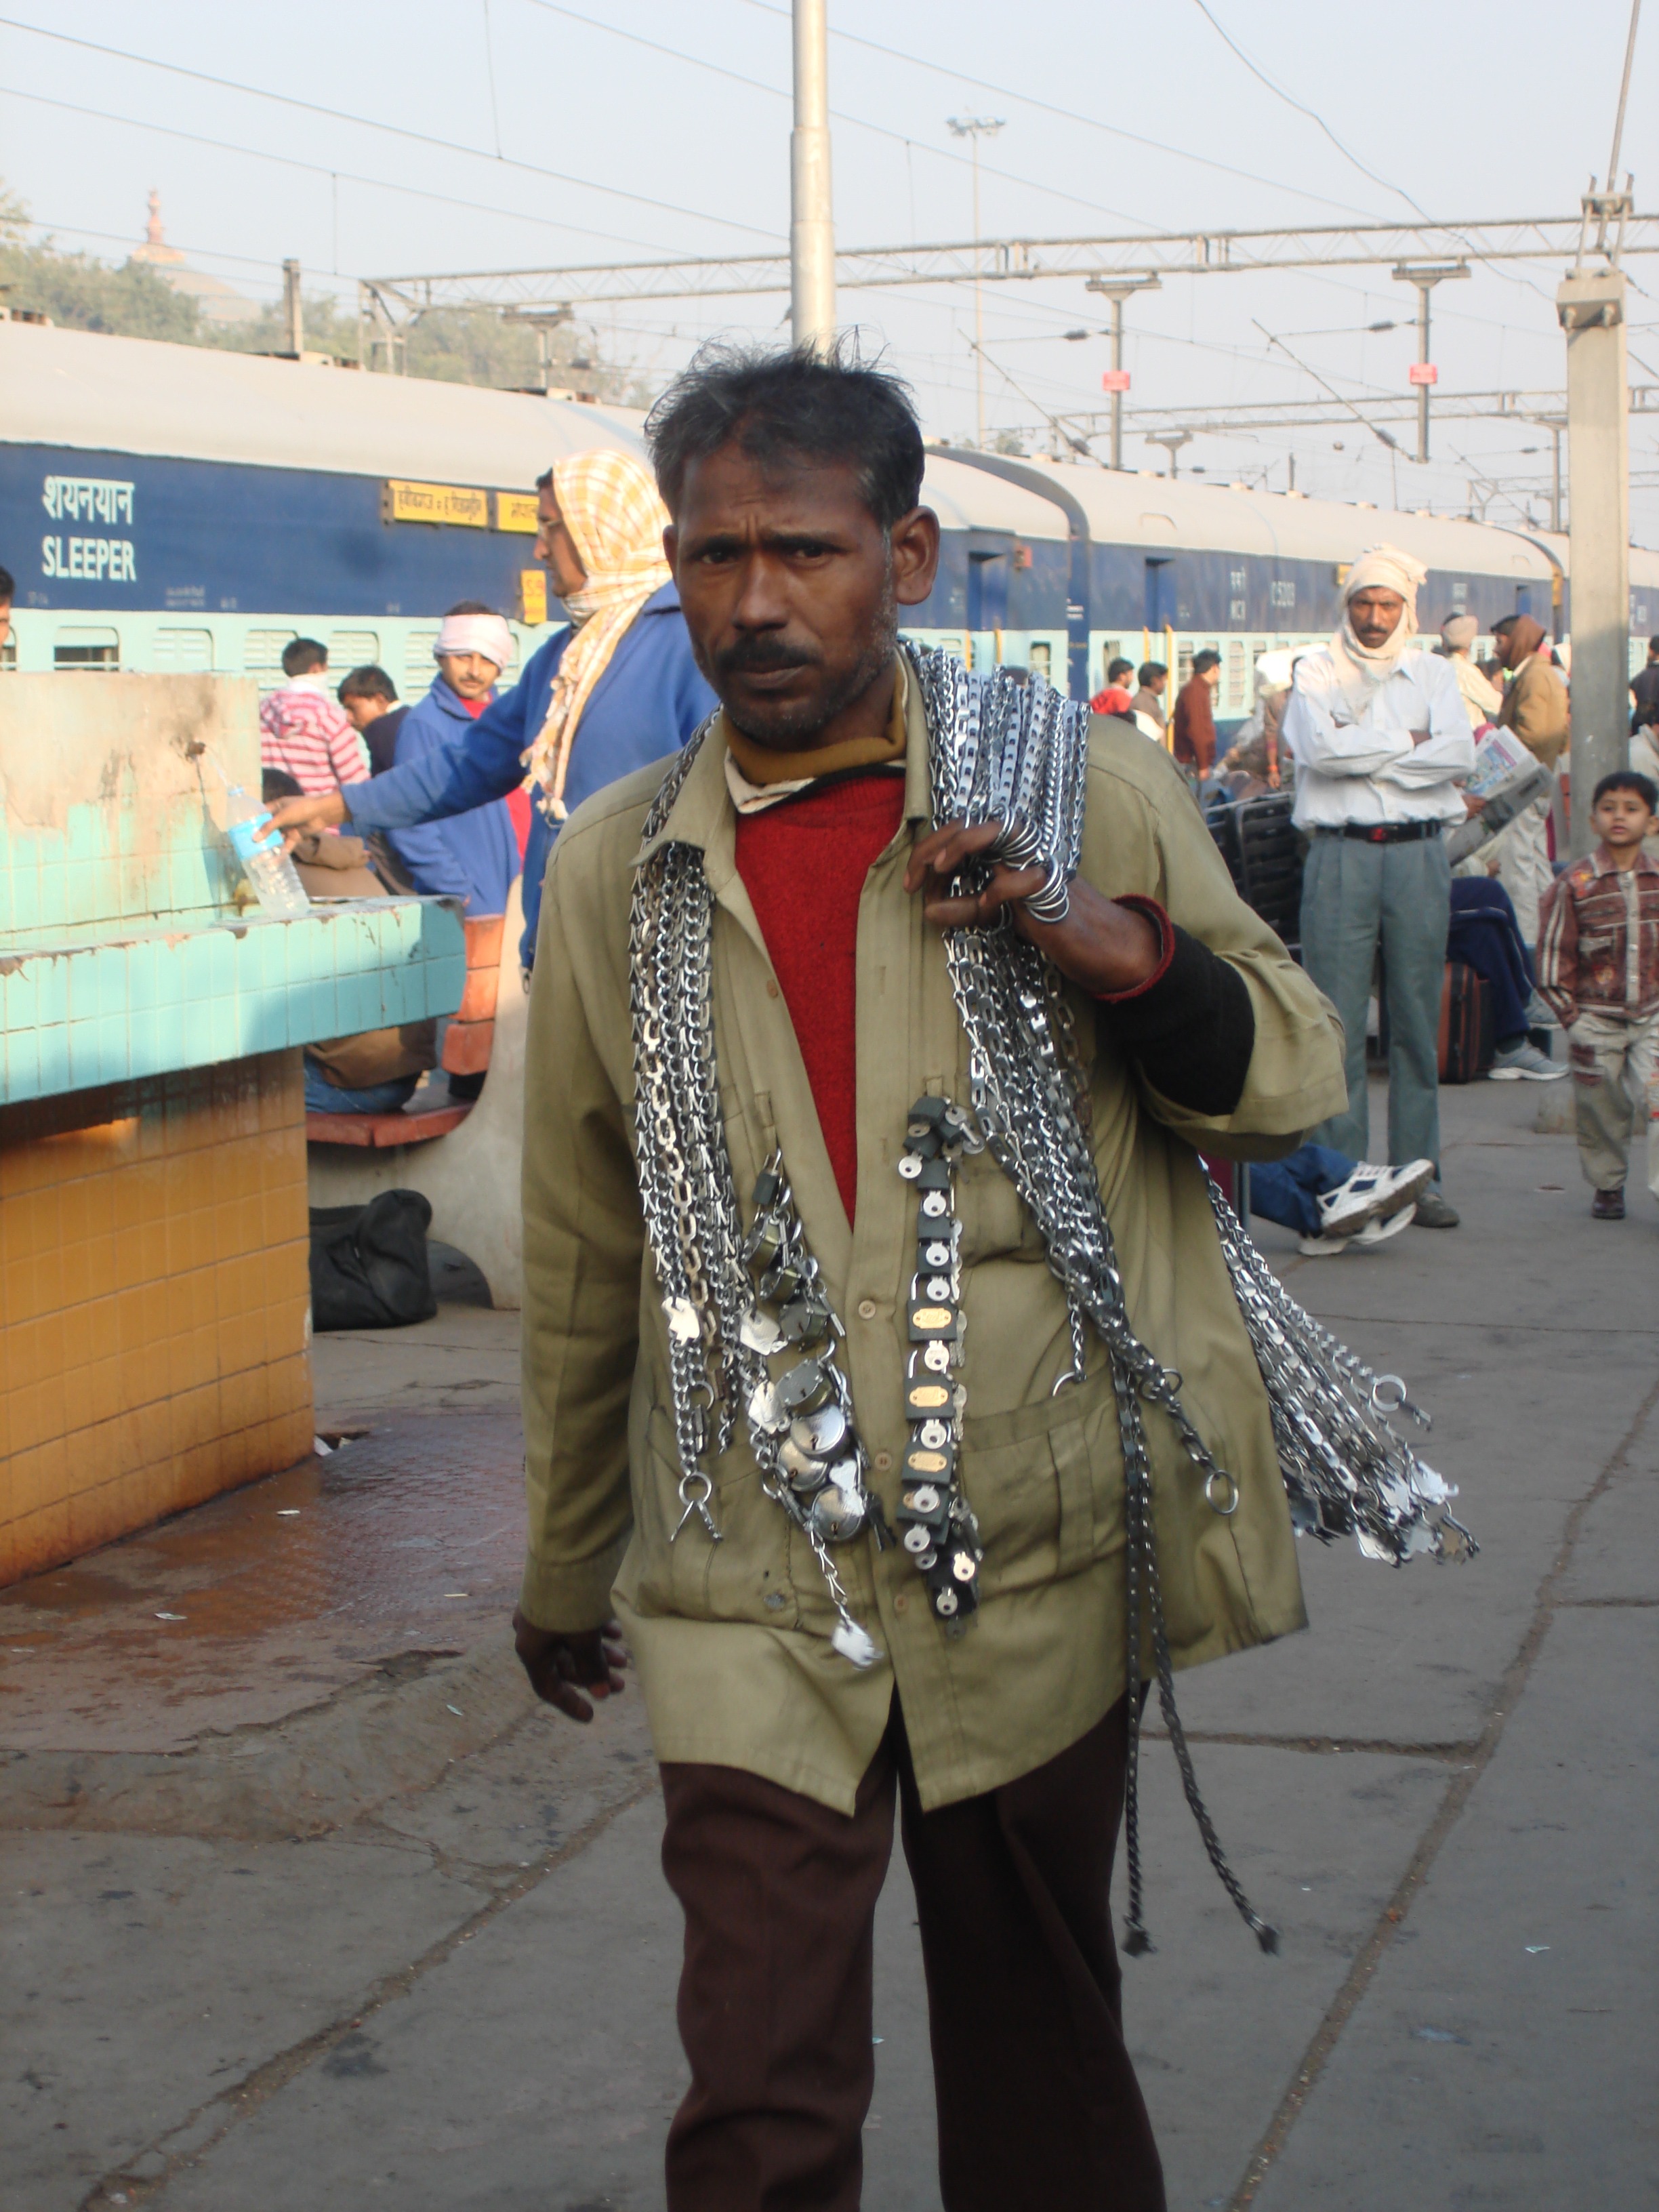
street, vendor, marketplace, clothing, festival, sale, costume, railway station, seller, street vendor